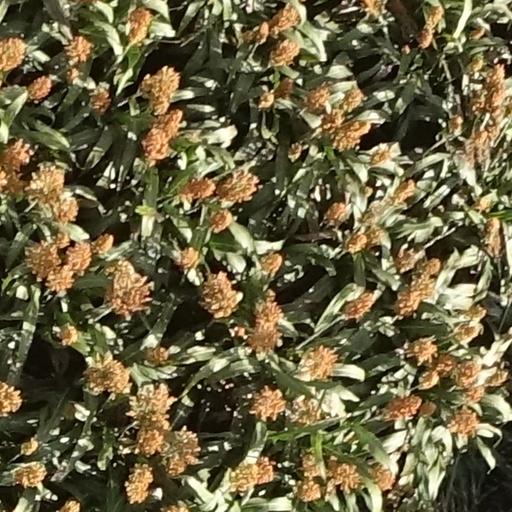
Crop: sorghum